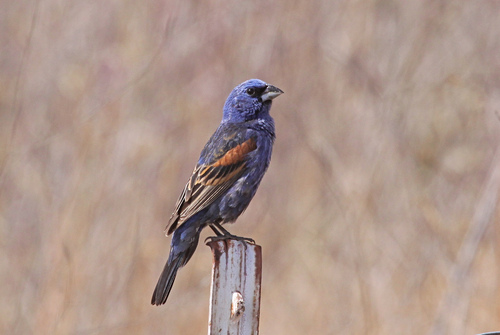
a mostly blue bird, with orange feathers in its wings.
this bird has a blue belly, breast, and crown with black superciliary and brown wingbars.
this bird is small, but bigger than most small birds, and stands with orange and black wings, black tail feathers and a blue body.
this bird has a blue crown, a black bill, and a spotted blue breastbird with gray beak, and brown tarsus and feet, blue crown, throat, breast, and brown wings with black wingbar
this bird has wings that are orange and has a blue belly
this bird is blue with red and has a very short beak.
this bird has wings that are red and has a blue bellyblue bodied bird with a black cheek patch, gray bill and primaries that are a mix of black, brown, white and orange.
this bird is blue with red and has a very short beak.
Species: Blue Grosbeak